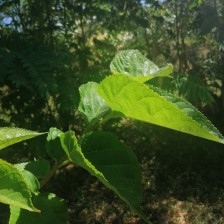
Variety: TaiwanStraberry